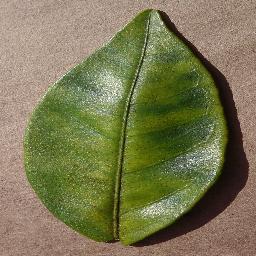
Label: Orange___Haunglongbing_(Citrus_greening)